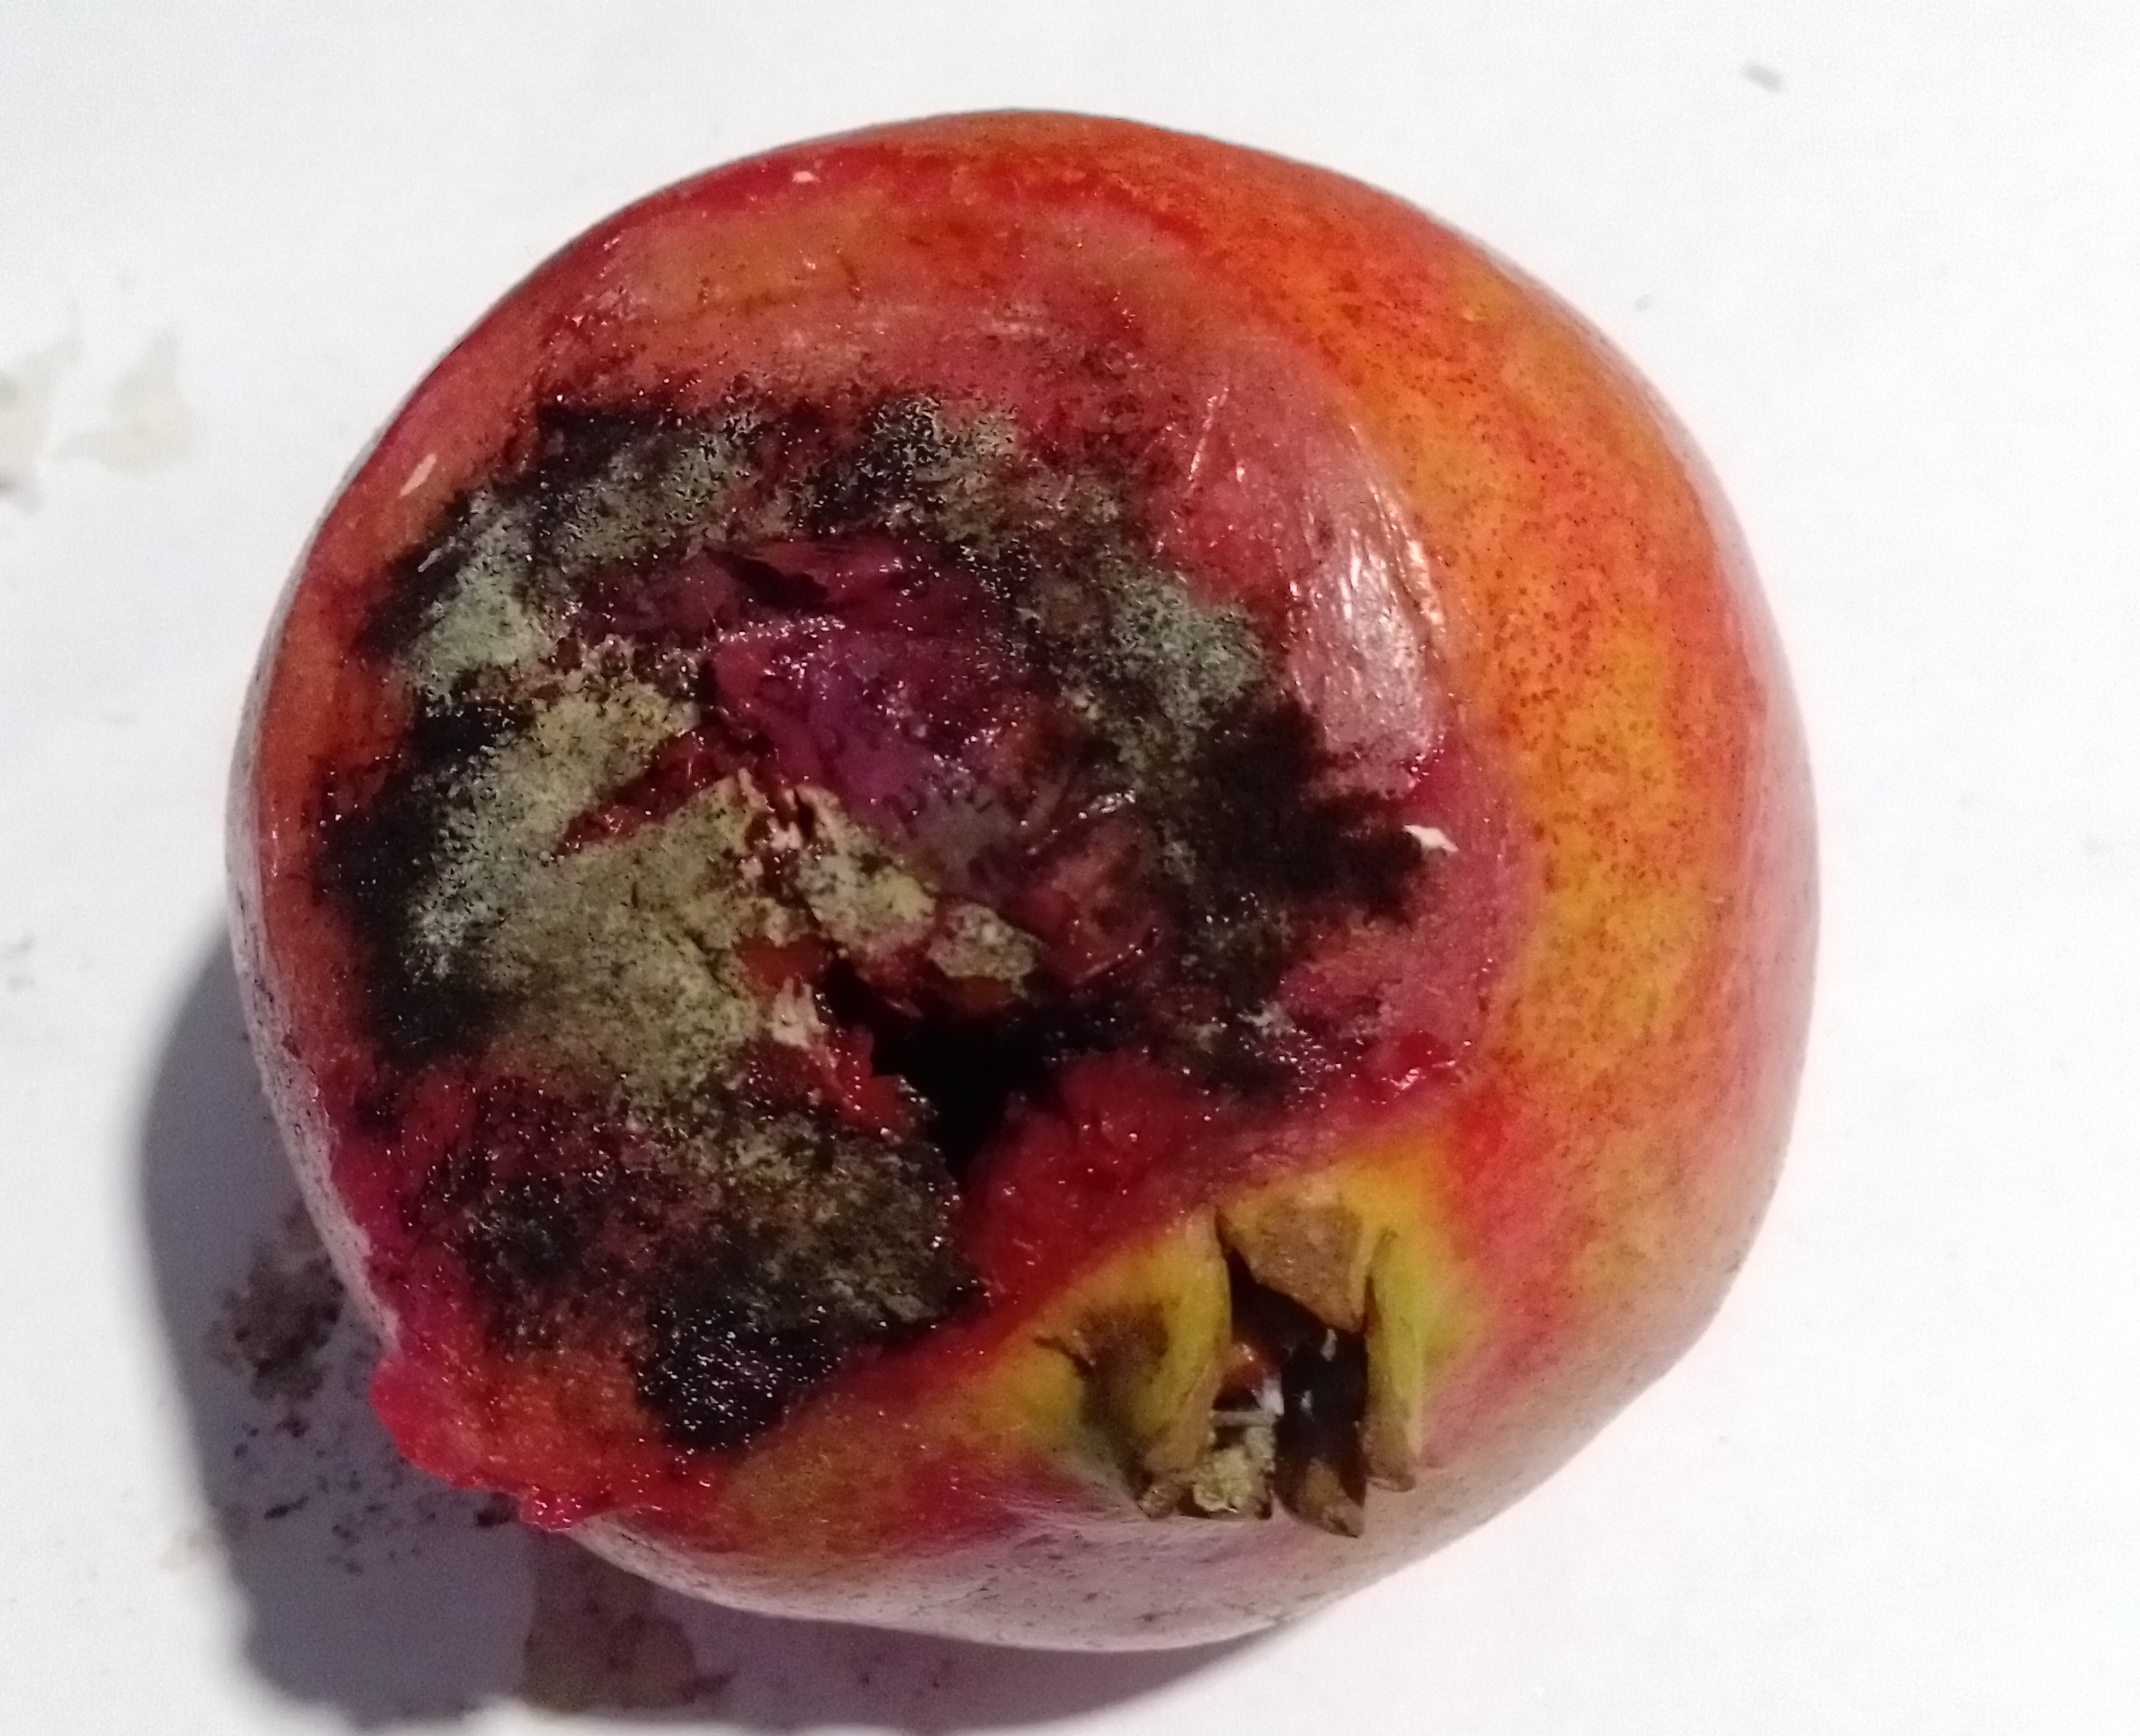
Fruit: pomegranate
Condition: rotten